Guadalajara International Airport

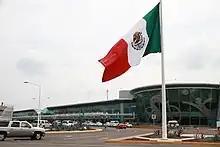
Terminal entrance

Guadalajara Airport was inaugurated on March 1, 1951, featuring two asphalt runways, an apron, and a small passenger terminal. The opening ceremony was officiated by President Miguel Alemán Valdés. It has undergone significant expansions since its early days. In 1966, operations were briefly suspended due to safety concerns raised by the Technical Commission of the Mexican Pilots Association. Urgent repairs were carried out, with airlines temporarily redirected to the Zapopan Air Force Base. The renovation efforts included enlarging the original runway 10/28. By 1968, the runway was reconstructed and extended to , coinciding with the reconstruction of the airport's passenger building.